Argentina Cove

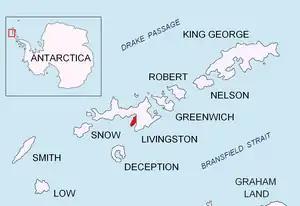
Location of Hurd Peninsula in the South Shetland Islands.

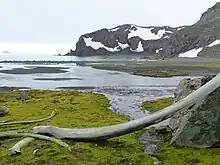
On the cove's beach.

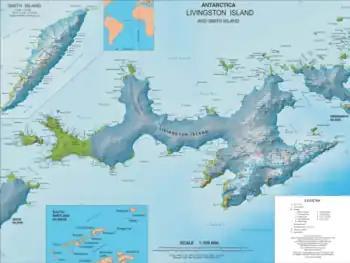
Topographic map of Livingston Island and Smith Island.

Argentina Cove is a 1.28 km wide embayment indenting for 330 m the southeast coast of Hurd Peninsula, Livingston Island in the South Shetland Islands, Antarctica. It is part of South Bay, entered between Polish Bluff and Henry Bluff. The area was frequented by early 19th century sealers operating from nearby Johnsons Dock.